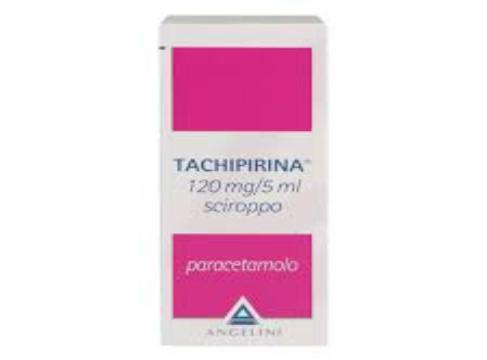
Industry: Medical